Sámi National Day

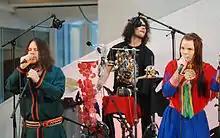
Sámi musical event in Oslo, Sámi National Day 2012

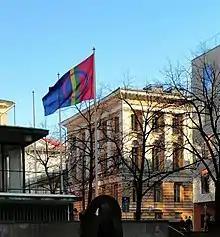
Sámi flag flying at the University of Helsinki on Sámi National Day

The Sámi National Day is an ethnic national day for the Sámi (Saami) people that falls on February 6, the date when the first Sámi congress was held in 1917 in Trondheim, Norway. The congress was the first time that Norwegian and Swedish Sámi came together across national borders to work on finding solutions to common problems.